Peter Taylor (footballer, born 1928)

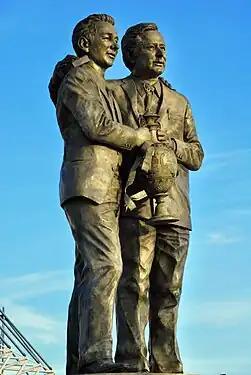
The Brian Clough and Peter Taylor Statue at Pride Park Stadium.

Clough paid tribute to Taylor when he was awarded the freedom of the city of Nottingham in March 1993, saying that "I have only one regret today, and that is that me mate isn't here with me". Taylor was portrayed by Timothy Spall in "The Damned United", a film released in 2009 based on Clough's ill-fated spell at Leeds United. In August 2010, Derby County unveiled a statue of Clough and Taylor at Pride Park Stadium. In September 2015, Nottingham Forest announced that the Main Stand at the City Ground would be renamed the Peter Taylor Stand as part of the club's 150th anniversary celebrations.